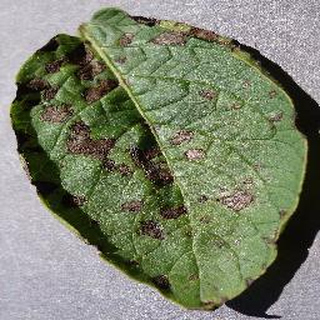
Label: potato_early_blight